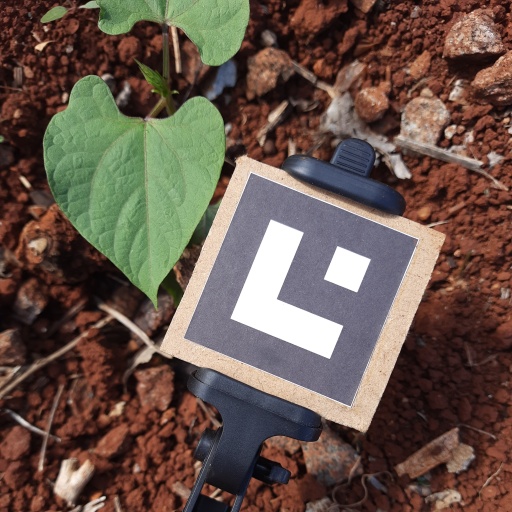
Observations: flat surface, no eating holes, under sunlight